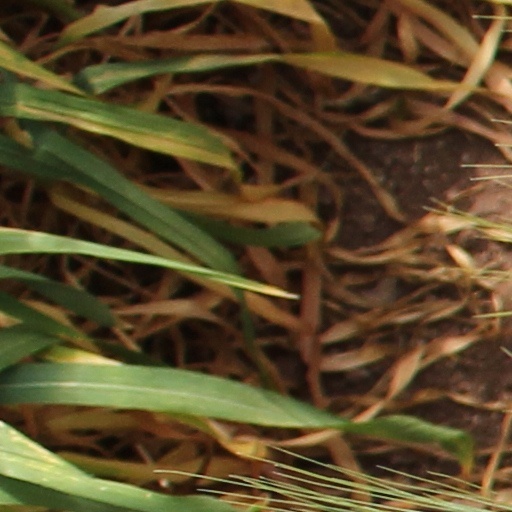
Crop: wheat